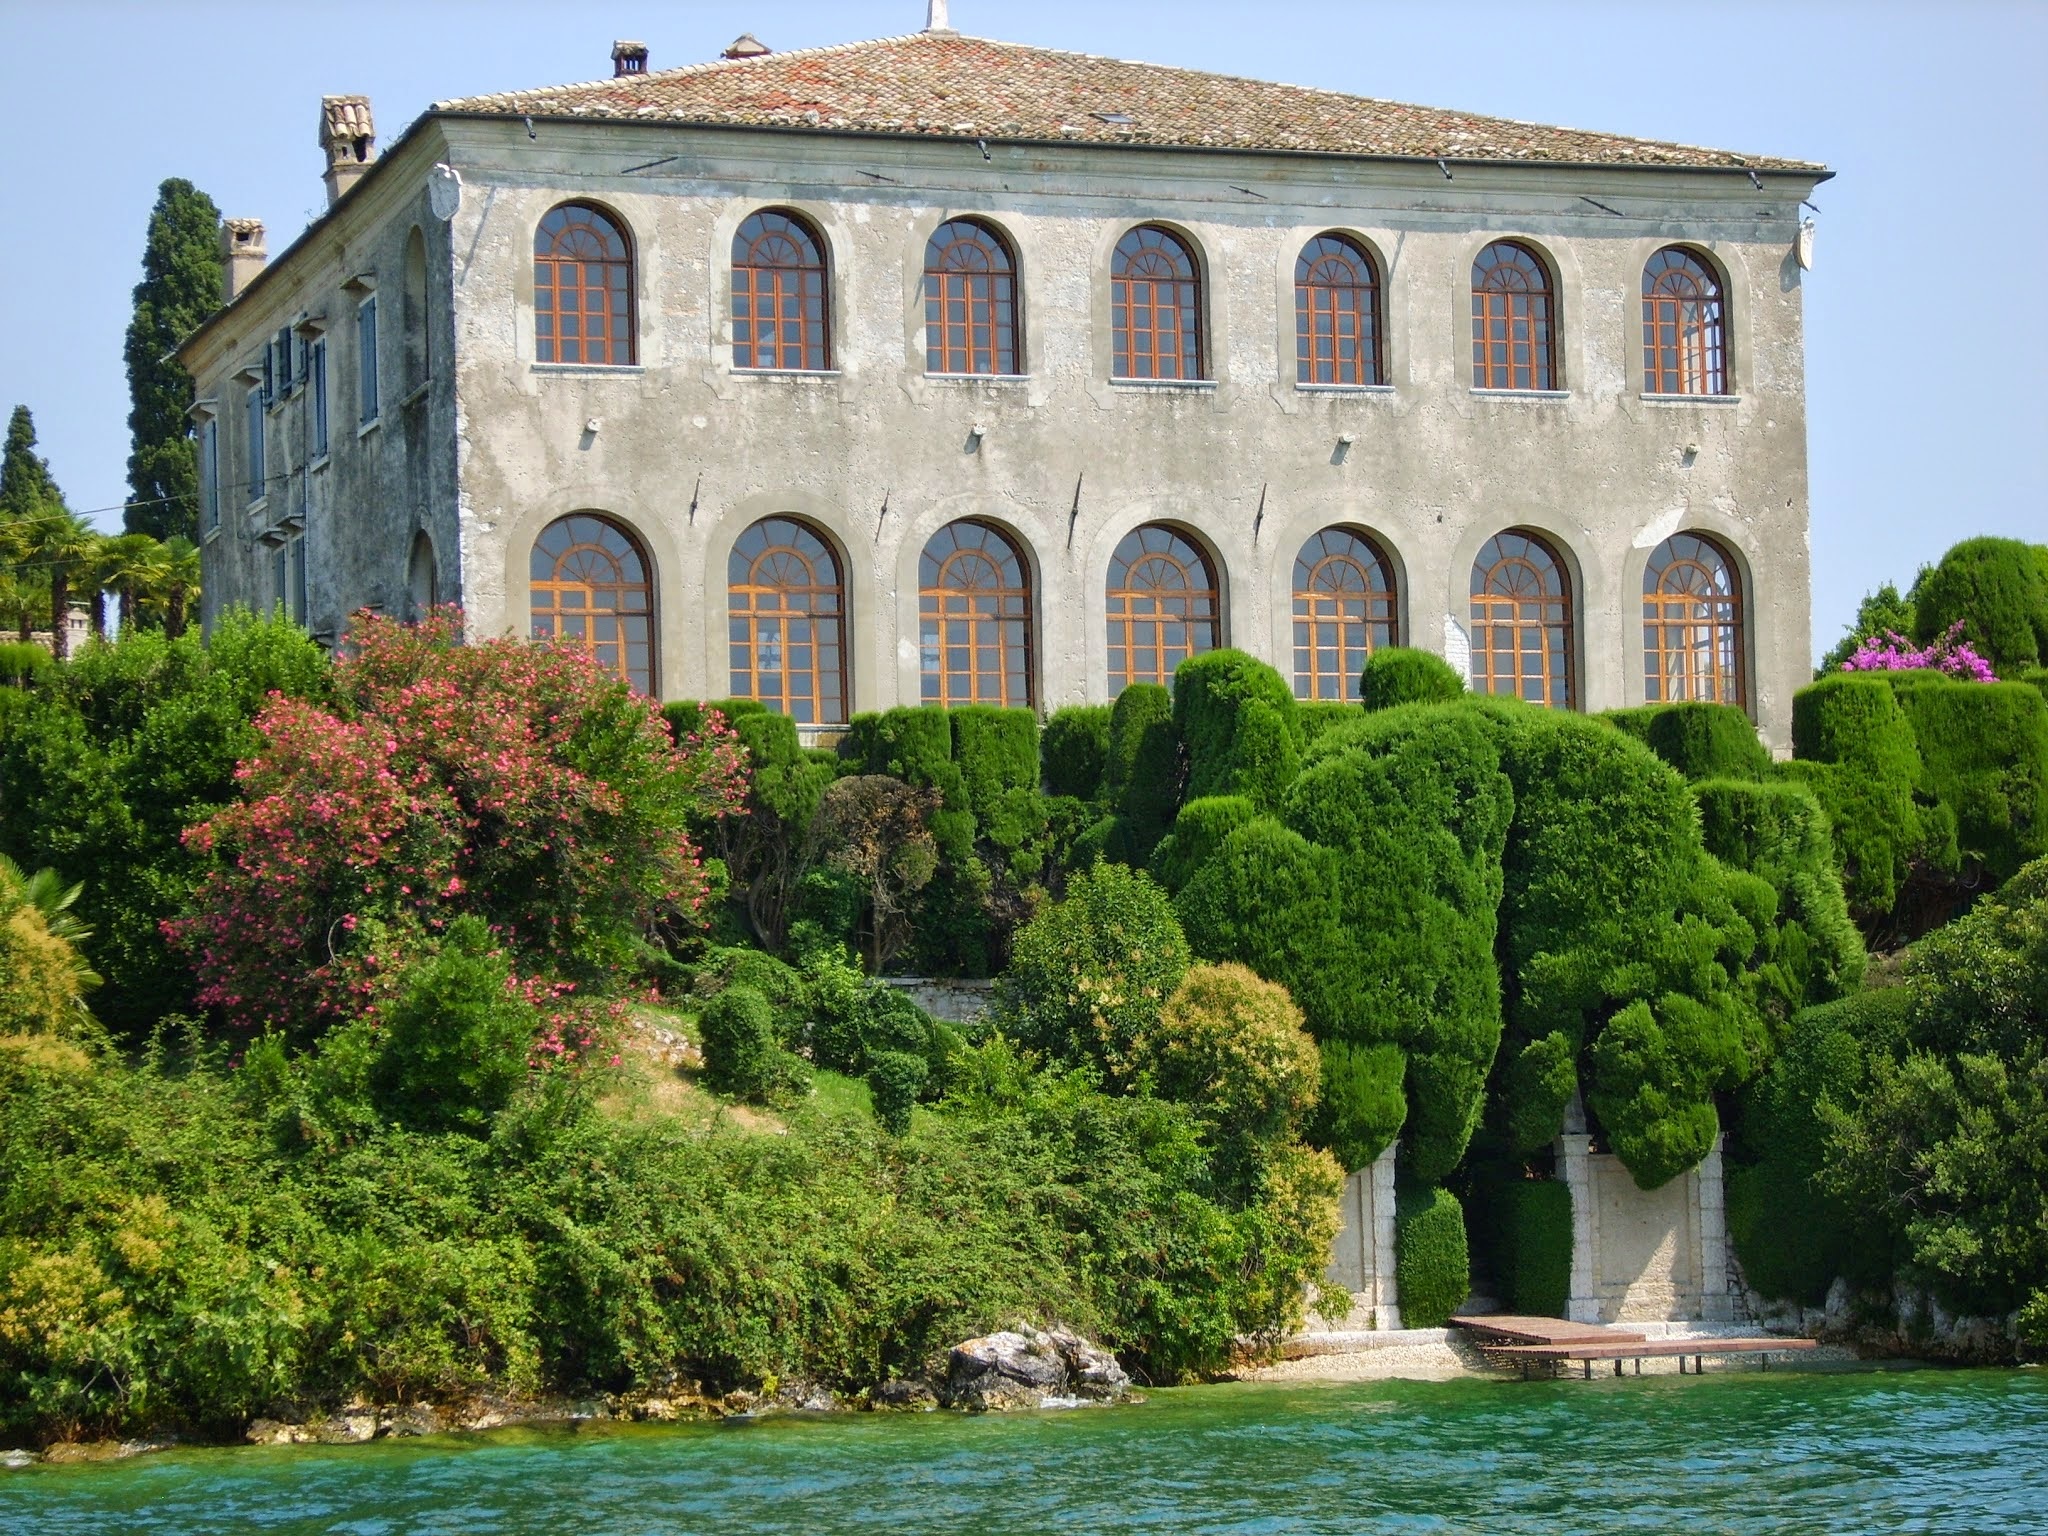
architecture, bridge, river, summer, landmark, italy, tourism, garda, monastery, more, lake garda, historic site